LFG Roland D.VII

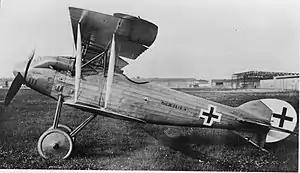

The Luft-Fahrzeug-Gesellschaft (LFG) Roland D.VII was a German single seat, single engine biplane fighter aircraft built during World War I. Problems with its underdeveloped V-8 engine prevented its production.